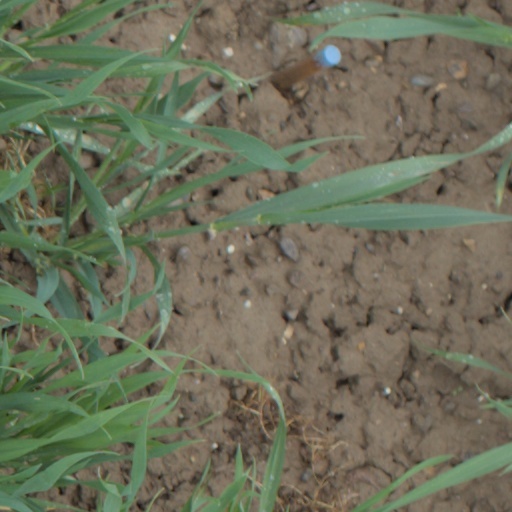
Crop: wheat